Munawar Zarif

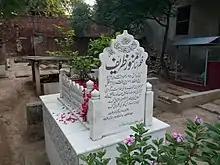
Zarif's grave at BiBi Pakdaman graveyard Lahore

Zarif's family announced his death in Pakistan, on 29 April 1976. He died in Lahore due to cirrhosis of the liver. He was laid to rest at "Bibi Pak Daman Cemetery", Lahore.